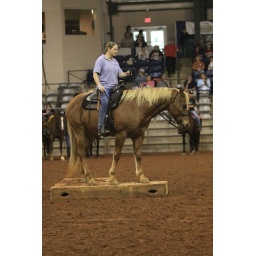
As clinician Mike Major coaches over the loudspeaker, a participant crosses the bridge during the versatility ranch horse trail clinic.